Howard Stern television shows

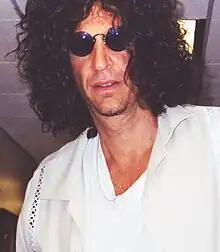
Stern in 2000

Howard Stern is an American radio personality who is best known for his radio show "The Howard Stern Show". Stern (along with his followers) describes himself as the "King of All Media" for his successes in the radio, television, film, music and publishing industries.